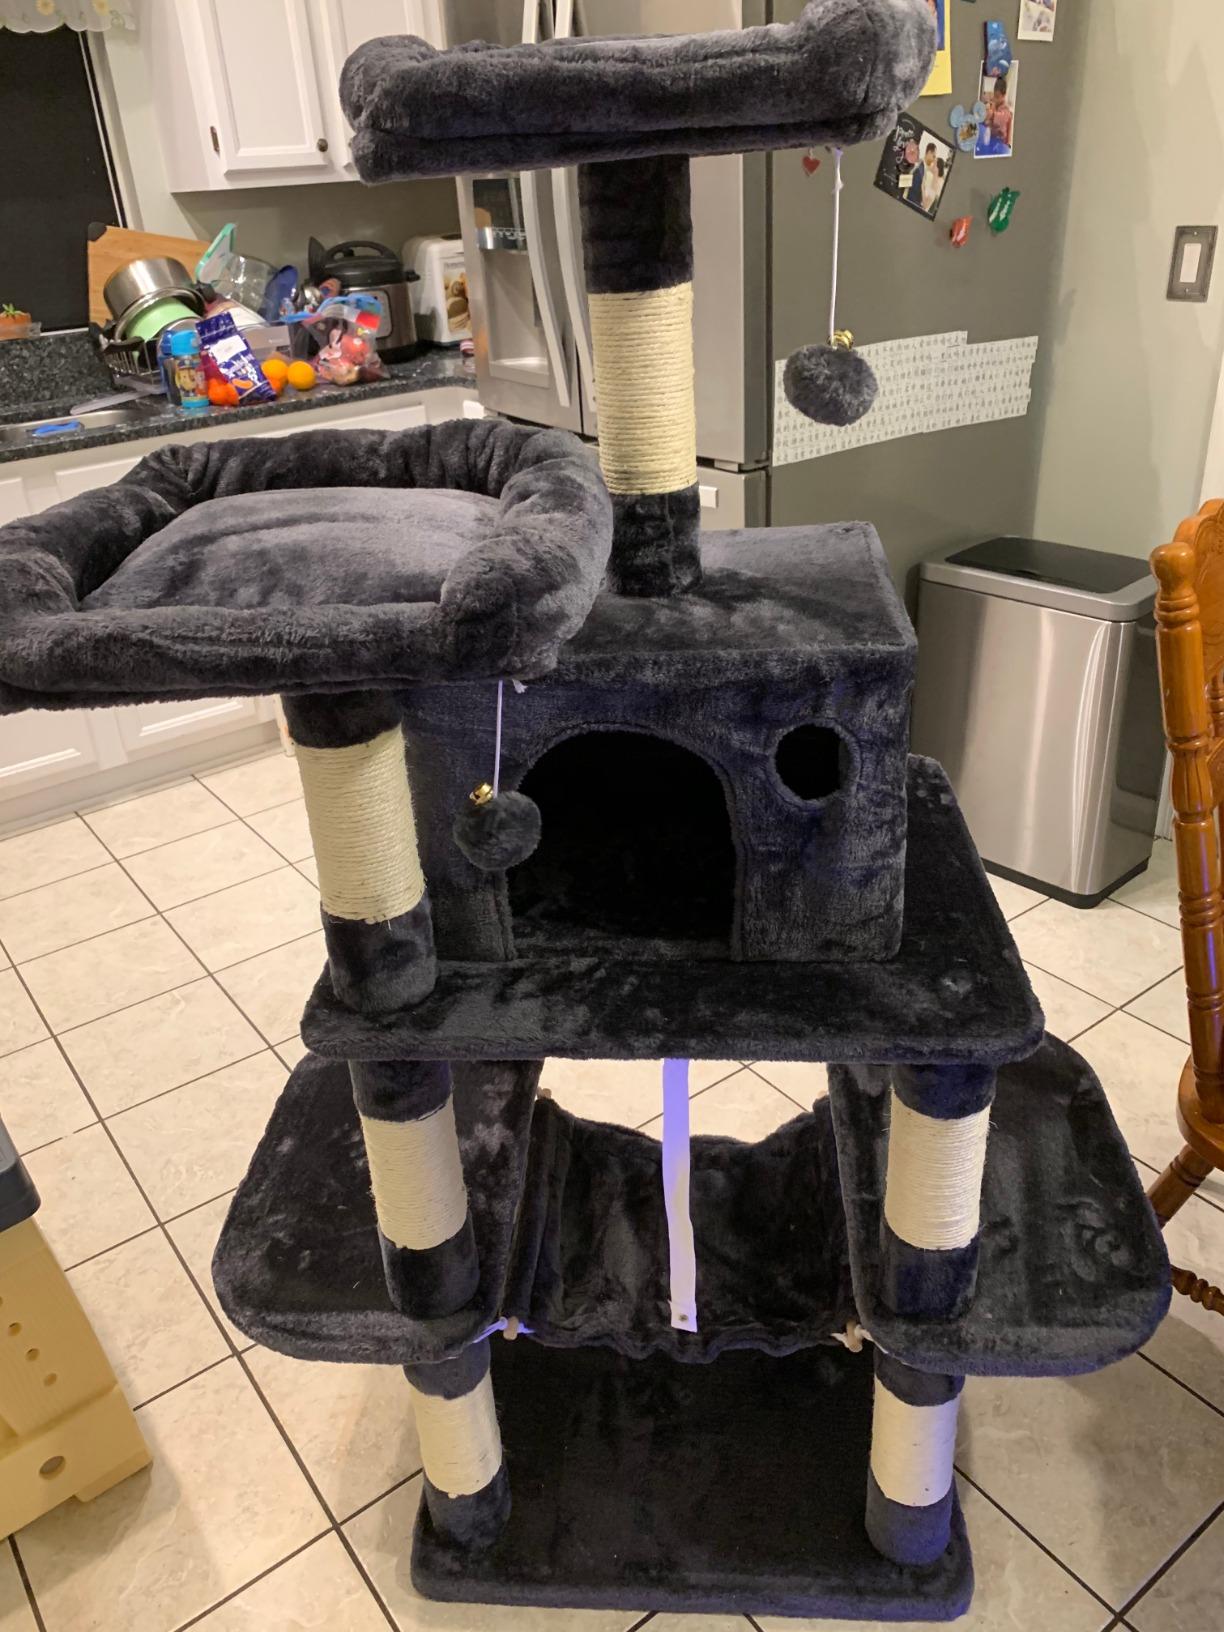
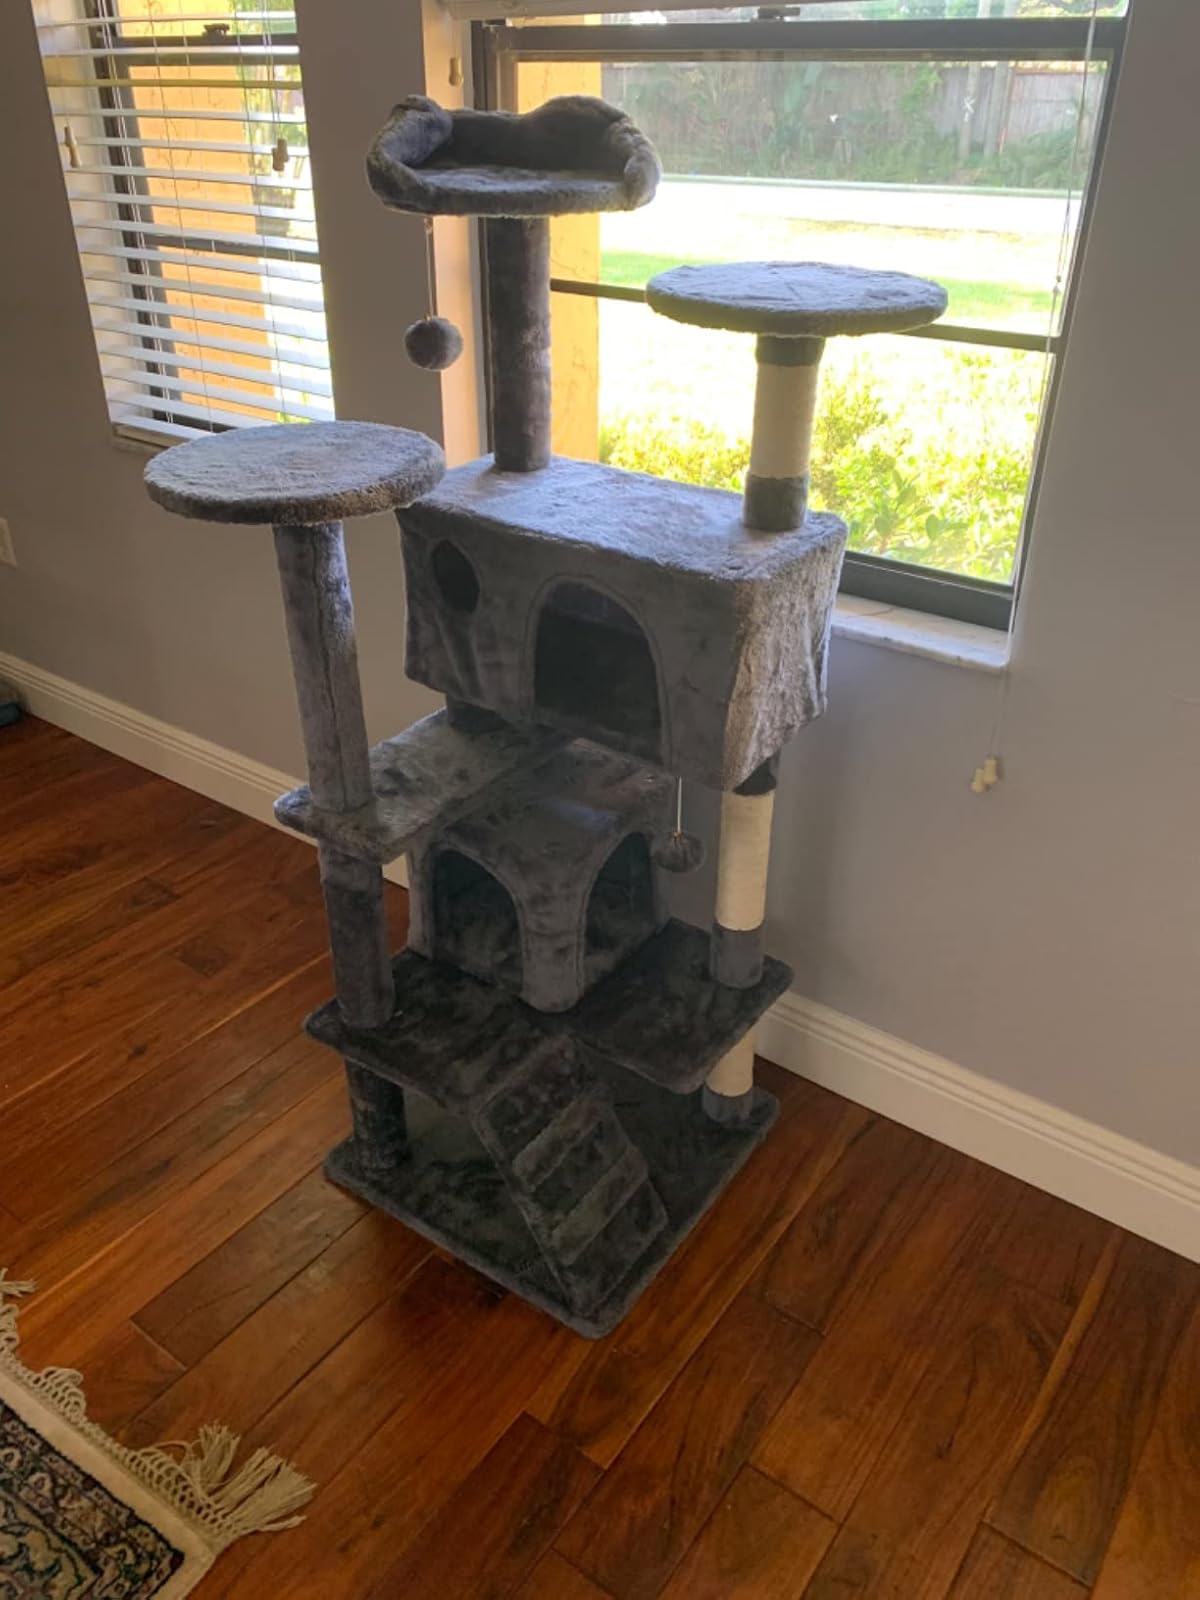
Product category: items_cat tree
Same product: no